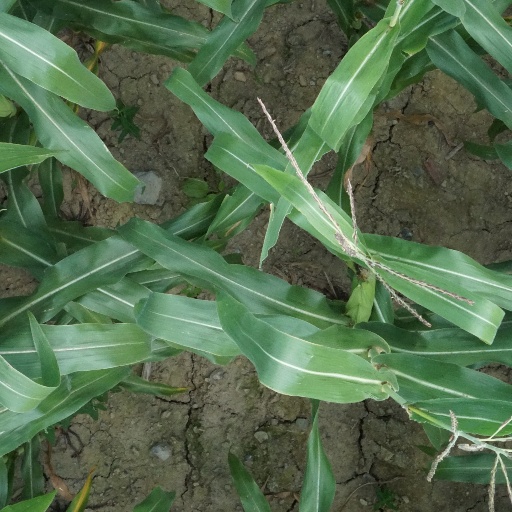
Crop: maize; corn